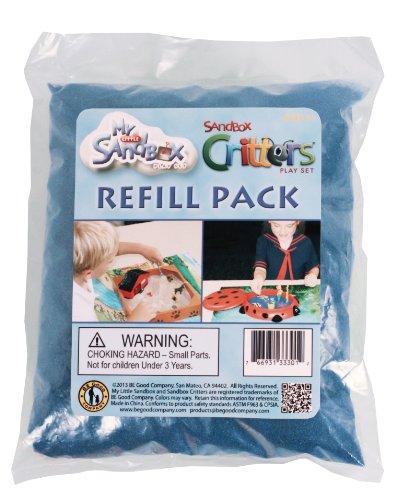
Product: Be Good Company Blue Sand (Refill Pack)
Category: Toys & Games | Arts & Crafts
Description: Refill Pack of ultra fine blue color sand.
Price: $7.99
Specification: ProductDimensions:6x5x1inches|ItemWeight:1.45pounds|ShippingWeight:1.45pounds(Viewshippingratesandpolicies)|DomesticShipping:ItemcanbeshippedwithinU.S.|InternationalShipping:ThisitemcanbeshippedtoselectcountriesoutsideoftheU.S.LearnMore|ASIN:B00J4YJ9YG|Itemmodelnumber:33302|Manufacturerrecommendedage:36months-12years